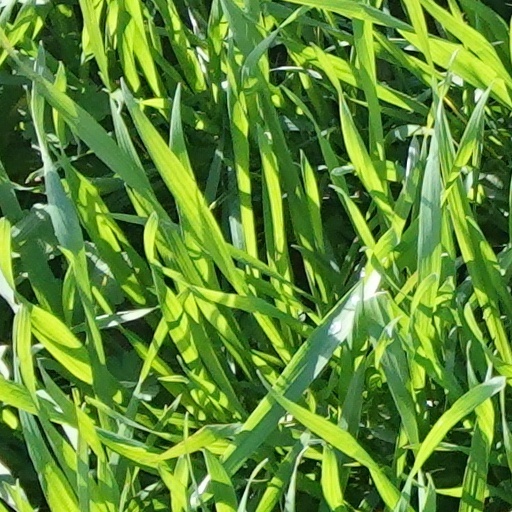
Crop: wheat